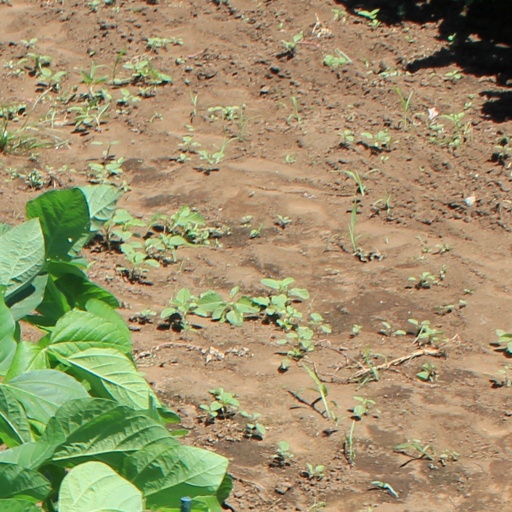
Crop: soybean